Bavarian nationalism

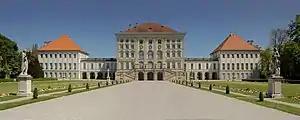
Nymphenburg Palace in Munich, one of the major palaces of the historic rulers of Bavaria

Upon Germany's defeat in World War I, revolution spread across Germany including Bavaria, with the Bavarian monarchy being toppled and the proclamation of Bavaria as an independent communist state (the Bavarian Soviet Republic). After the collapse of the Soviet Republic, Bavarian nationalism, associated with anti-Prussian as well as anti-Semitic tendencies, became popular amongst both radical and reactionary movements.